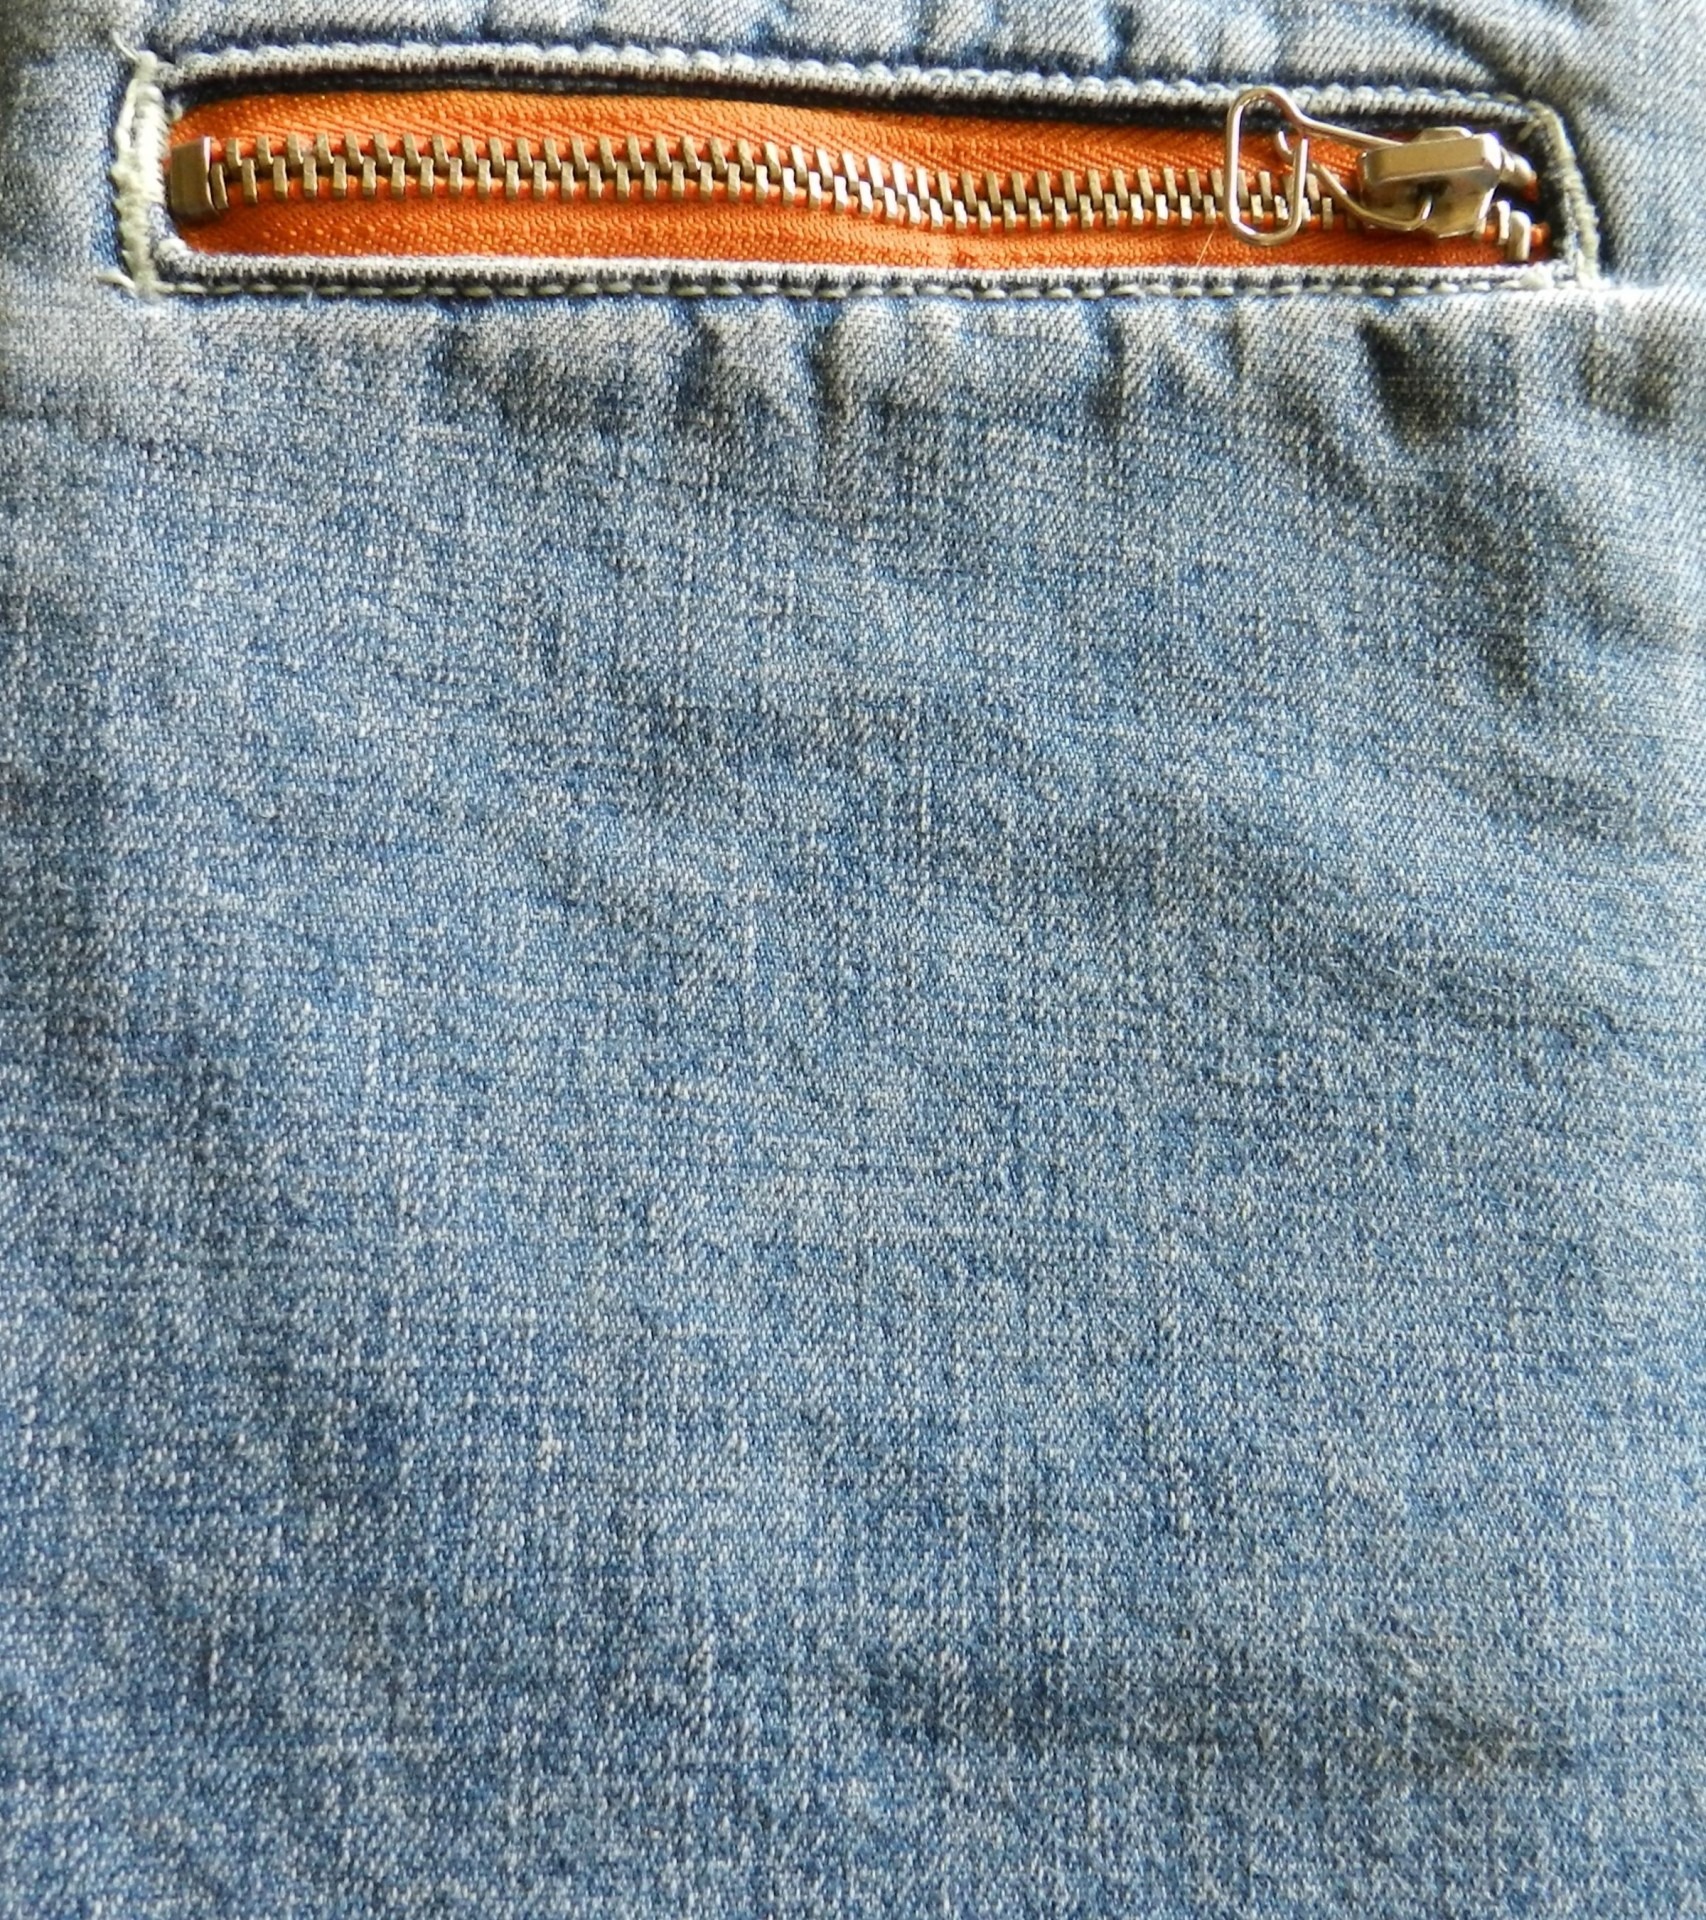
texture, pattern, jeans, fashion, blue, clothing, cloth, material, denim, garment, fabric, trousers, pants, textile, background, apparel, cap, clothes, zipper, jean, pocket